Punishment

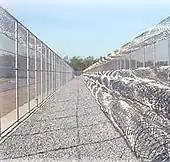
Barbed wire is a feature of prisons.

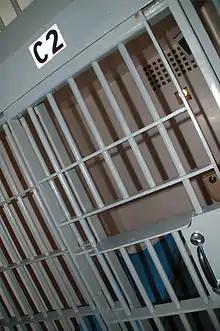
A modern jail cell

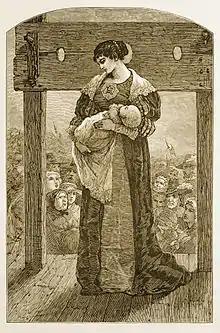
Hester Prynne at the Stocks—an engraved illustration from an 1878 edition of "The Scarlet Letter"

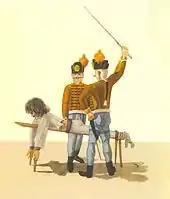
Punishment of an offender in Hungary, 1793

Various philosophers have presented definitions of punishment. Conditions commonly considered necessary properly to describe an action as punishment are that